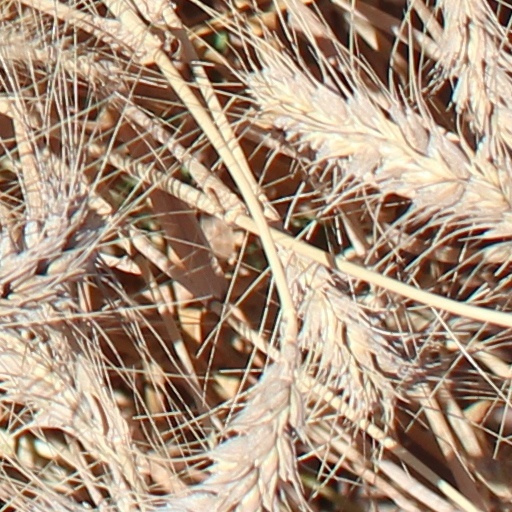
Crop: wheat